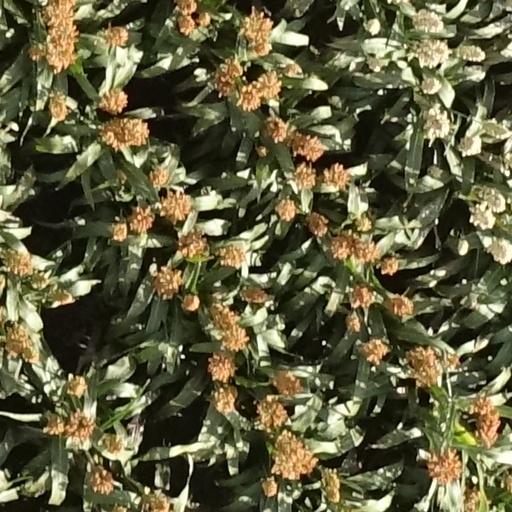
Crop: sorghum